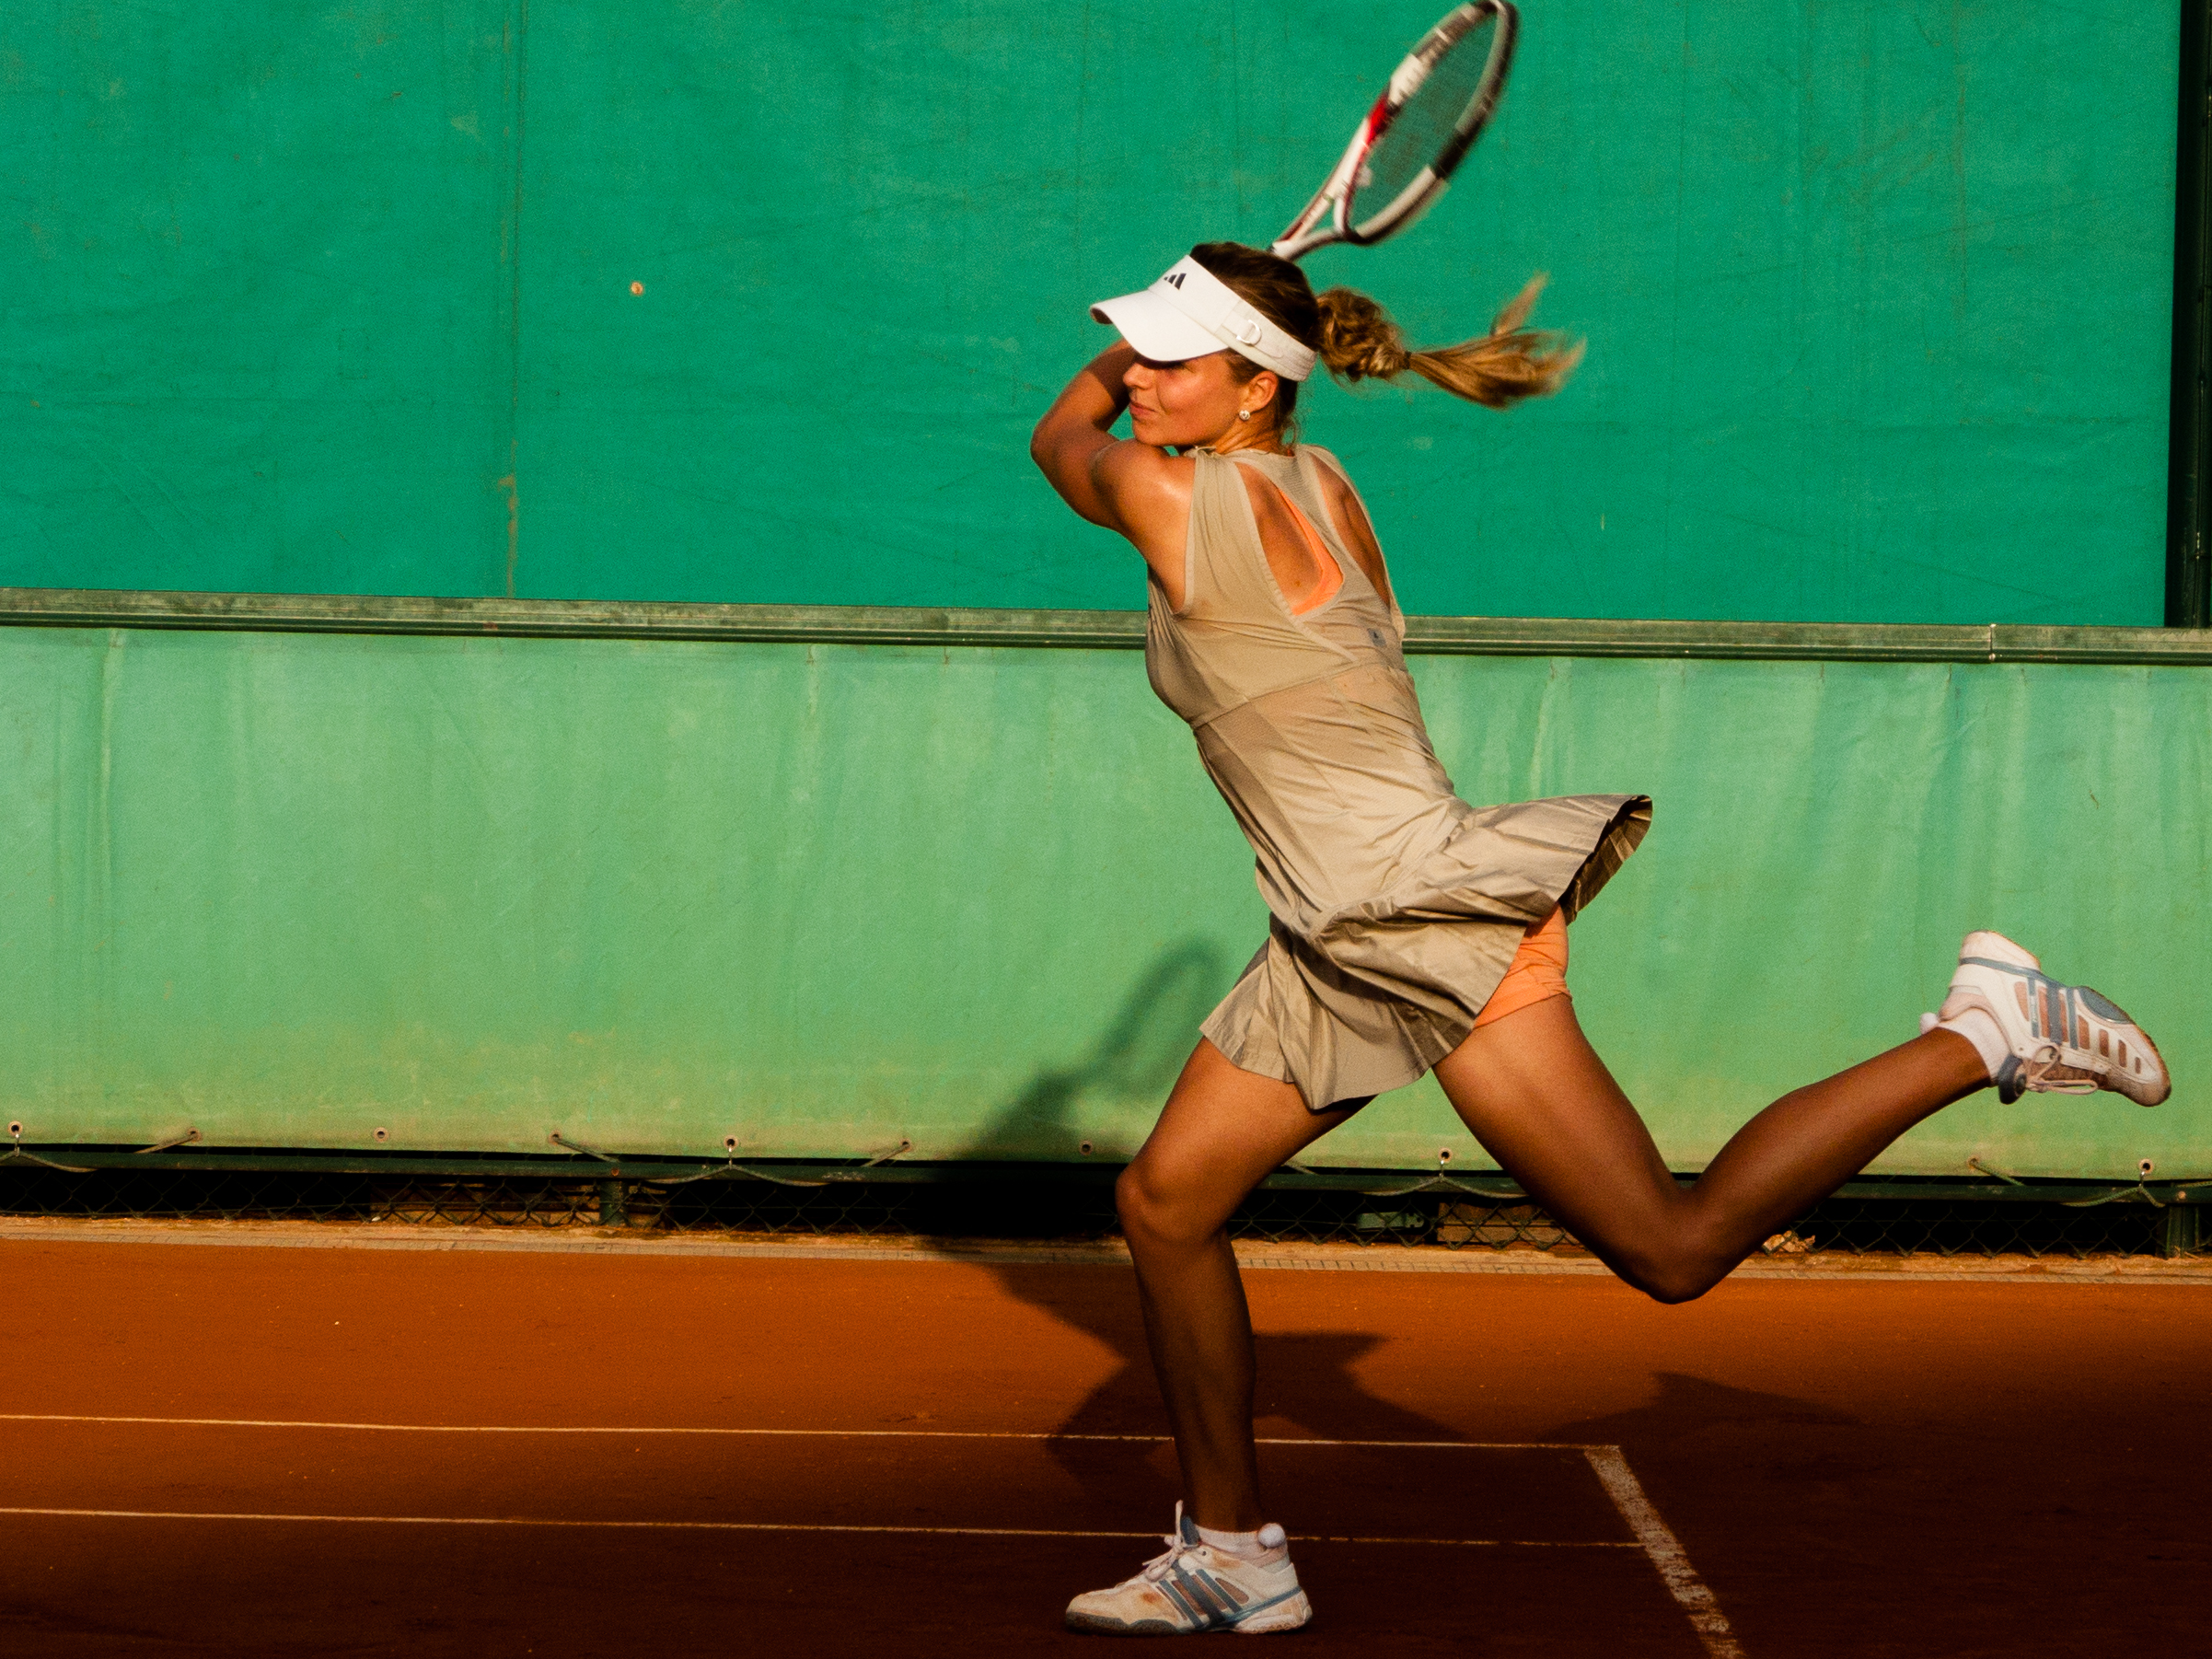
open, paris, french, tennis, roland, 2008, rolandgarros, garros, sports, tennis player, racquet sport